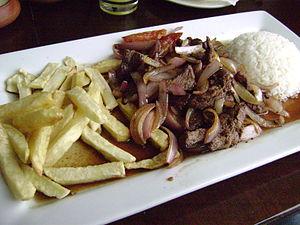
Le lomo saltado est un mets ancien typique de la cuisine péruvienne. Il est apparu vers le milieu du XIXᵉ siècle à l'époque du début d'influence des Chinois cantonais, et mélange la cuisine péruvienne avec la cuisine orientale. La base en est l'émincé de filet de bœuf.